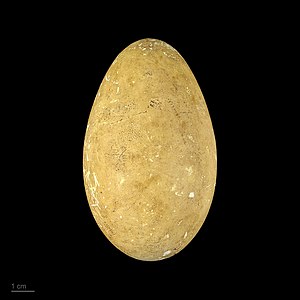
Sule
Morus bassanus
Sulen er en havfugl der i Danmark mest ses efterår, vinter og forår. Den yngler på fuglefjelde i Nordatlanten, f.eks på en lille holm vest for Mykines, Færøerne. Om sommeren er det kun ikke-kønsmodne ungfugle der ses i danske farvande. Sulen ses overvejende langs Jyllands vestkyst.